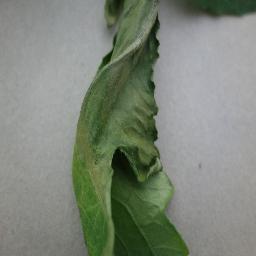
Label: Tomato___Late_blight